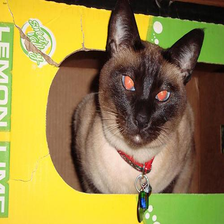
Species: cat
Breed: Siamese